Mieczysława Ćwiklińska

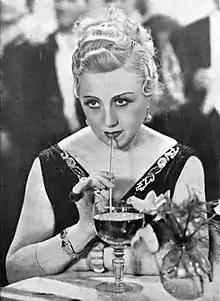

Mieczysława Ćwiklińska-Steinsberg (née Mieczysława Trapszo, ; 1 January 1879 – 28 July 1972) was a Polish film actress, stage actor, and singer. She was often nicknamed Lińska or Amiette.